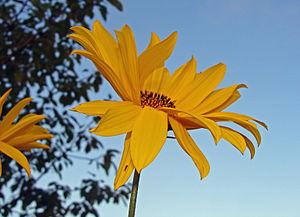
Hélianthi (Helianthus strumosus), fleur. Photographié en octobre 2013 à Carling, rue Charles July.
L'hélianthe scrofuleux, aussi appelé hélianthi, hélianti ou héliantis, est une grande plante vivace de la famille des Asteraceae, originaire d'Amérique du Nord, cultivée comme plante potagère pour ses rhizomes tubéreux, consommés comme légumes à l'instar de ceux du topinambour ou comme plante ornementale, pour ses fleurs décoratives.